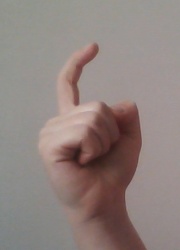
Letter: ra